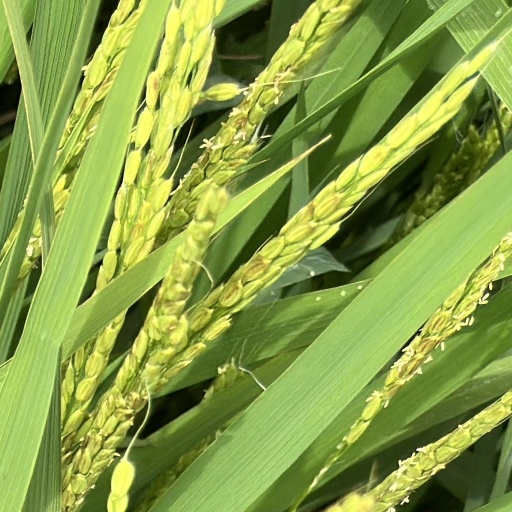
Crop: rice